Biodiversity

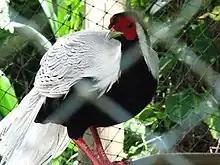
Male "Lophura nycthemera" (silver pheasant), a native of East Asia that has been introduced into parts of Europe for ornamental reasons

Philosophically it could be argued that biodiversity has intrinsic aesthetic and spiritual value to mankind "in and of itself". This idea can be used as a counterweight to the notion that tropical forests and other ecological realms are only worthy of conservation because of the services they provide.